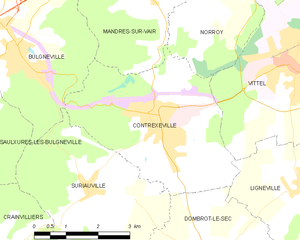
Carte des communes françaises Contrexéville